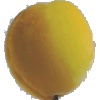
Label: Peach 2